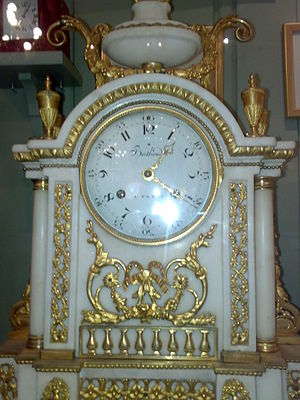
Frankrigs historie / Den Franske Revolution
Luksuriøst taffelur konstrueret af Ferdinand Berthoud i 1780 - ni år før revolutionen. Huset var i marmor ornamenterne i forgyldt bronze.
Frankrigs historie handler om en af Europas ældste nationalstater, der har en vigtig kulturel baggrund.